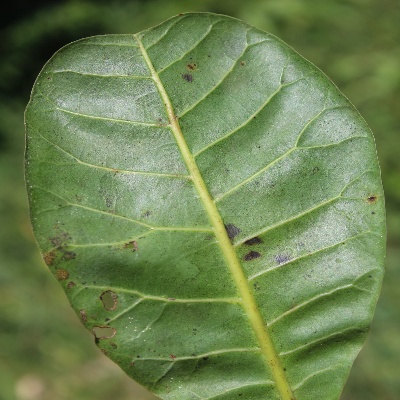
Crop: Cashew
Condition: anthracnose